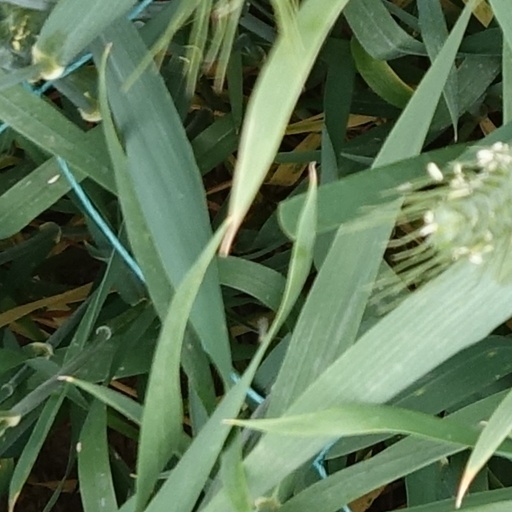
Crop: wheat